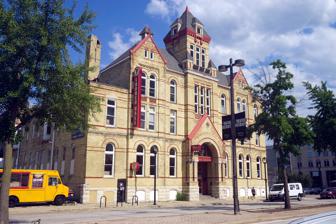
Building: Turner Hall (Milwaukee)
Country: United States of America
Year built: 1882
United States historic place Turner Hall U.S. National Register of Historic Places U.S. National Historic Landmark Show map of Wisconsin Show map of the United States Location 1034 N. 4th St., Milwaukee , Wisconsin Coordinates 43°2′37″N 87°54′56″W / 43.04361°N 87.91556°W / 43.04361; -87.91556 Built 1882 Architect Henry C. Koch Architectural style Romanesque Revival , Rundbogenstil NRHP reference No. 77000041 Significant dates Added to NRHP November 7, 1977 Designated NHL November 15, 1996 Turner Hall is a historic athletic club facility at 1034 North 4th Street in Milwaukee , Wisconsin .  Named using the German "Turnen", meaning gymnastics or physical fitness , it is significant for its association with the American Turners , a German-American athletic, cultural, and political association. The Milwaukee group was founded in 1853 under the title, "Socialist Turnverein"; its leaders included Socialist Congressman Victor Berger . The building is one of the largest and most distinctive surviving buildings associated with the Turner movement, and was designated a National Historic Landmark in 1996. It is now used as a performance and meeting venue. Description and history The Turner movement was founded in Germany in 1811 by Friedrich Ludwig Jahn as a gymnastic association called Turnverein , encouraging harmonious development of mind and body - to some extent a reaction to French domination during the Napoleonic Wars . After the failed revolutions of 1848 , German political and economic refugees came to America, and some brought Turner ideas with them. A society was organized in Milwaukee in 1853, called the Sozializer Turnveirein Milwaukee , then renamed Turnverein Milwaukee . Their creed was "Free speech, free press, free assembly for discussion of all questions so that men and women may think unfettered and order their lives by the dictates of conscience." The Turner Society in Milwaukee grew and by the 1880s they needed a new meeting hall. The building was designed by architect Henry C. Koch , and was completed in 1882, with an addition in 1899.  In keeping with the Turner movement's philosophy, the interior is decorated with artwork, including rare murals by German immigrant artists.  Stained glass windows are adorned with political slogans relating to the Turner's progressive political stances. Turner Hall stands in Milwaukee's Westown downtown area, on the east side of North 4th Street between West Highland Avenue and West State Street.  It is a four-story masonry building, built out of brick in a High Victorian style.  Its front facade is elaborate, with projecting gabled sections near the outer corners, and a central entrance set deeply recessed under another projection.  The central section rises to a five-story pyramid-capped tower. The interior includes a ballroom with balcony level, restaurant and beer hall and meeting rooms.  A gymnasium with modernized facilities is located in the building basement. In 1994 the Governor proclaimed Turner Hall one of the "Ten Most Endangered Historic Sites" in Wisconsin. It was declared a National Historic Landmark in 1996. In 2000, The Milwaukee Turners established the Turner Ballroom Preservation Trust to renovate and maintain the building.  It now hosts a wide variety of concerts. The Turner Hall Ballroom was awarded the "Venue of the Year" at the 2010 Wisconsin Area Music Industry (WAMI) awards. See also WMWG-LP : Turner Hall radio station List of National Historic Landmarks in Wisconsin National Register of Historic Places listings in Milwaukee References Wikimedia Commons has media related to Turner Hall (Milwaukee, Wisconsin) .